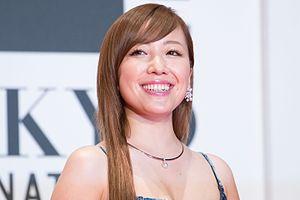
Ayaka Hirahara est une chanteuse japonaise, née le 9 mai 1984 à Tokyo, qui débute en 2003. Durant les huit années suivantes, elle sort une quarantaine de singles et albums. Elle est aussi apparue dans un drama en 2008.